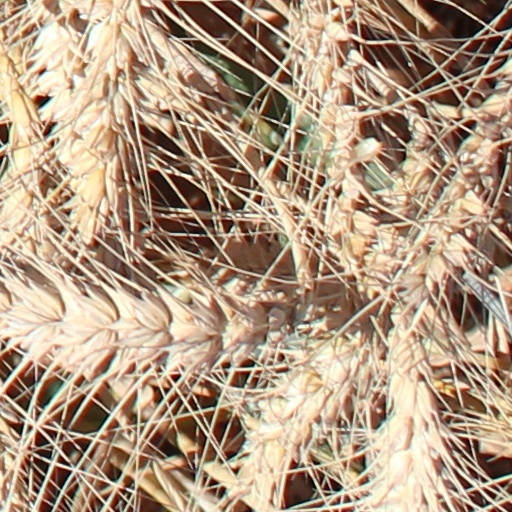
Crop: wheat